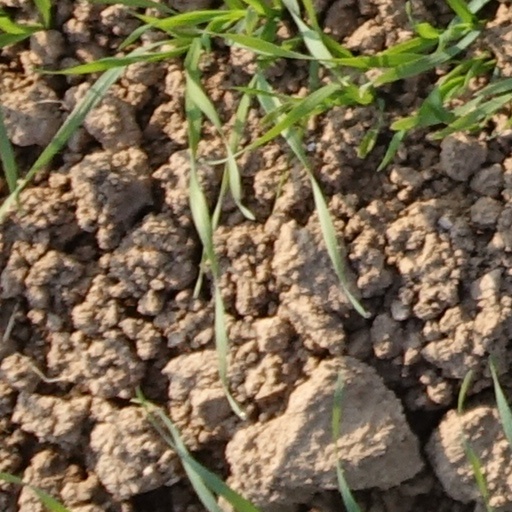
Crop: wheat